Hitman (manga)

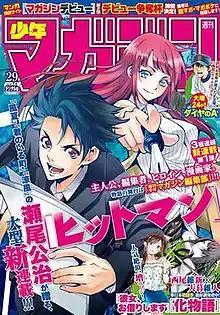
Cover of the "Weekly Shōnen Magazine" issue "Hitman" debuted in, featuring Kenzaki Ryuunosuke and Takanashi Tsubasa.

is a Japanese manga series written and illustrated by Kōji Seo. It follows Kenzaki Ryuunosuke as he becomes a manga editor and aims to make author Takanashi Tsubasa the number one author in Japan. It was serialized in Kodansha's "Weekly Shōnen Magazine" from June 2018 to February 2021, with its chapters collected in thirteen "tankōbon" volumes.